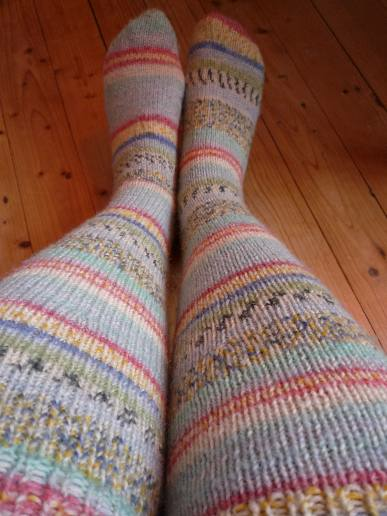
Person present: No